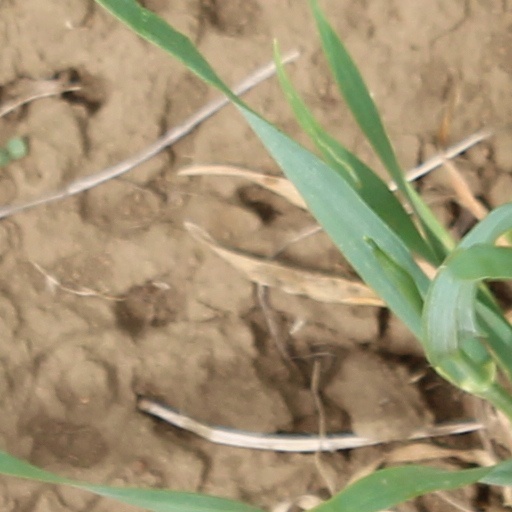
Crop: wheat